Guinness Foreign Extra Stout

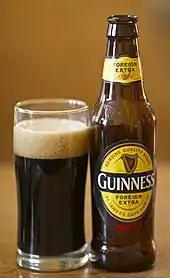
A bottle of Guinness Foreign Extra Stout

Foreign Extra Stout constitutes 45 per cent of total Guinness sales worldwide. Originally exported to British and Irish expatriates, the beer began to be drunk by local populations from the 1920s. A 7.5% ABV version is sold throughout most of the world, although lower strength variants are found in some locations.